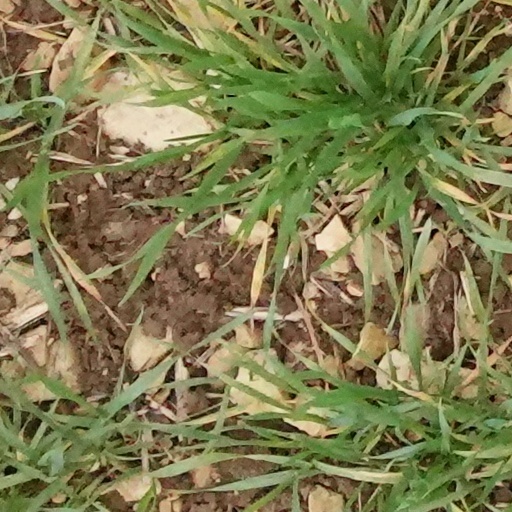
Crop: wheat